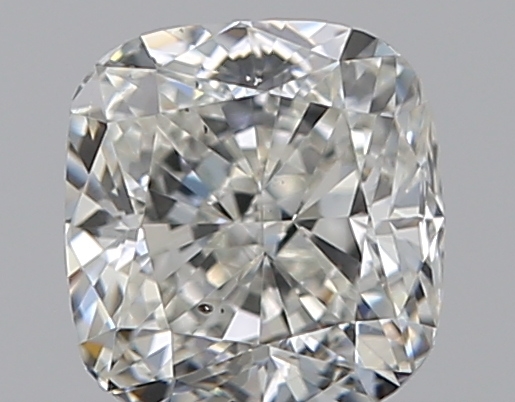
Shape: cushion
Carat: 0.5
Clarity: SI1
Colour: I
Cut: VG
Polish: EX
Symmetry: VG
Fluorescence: N
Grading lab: GIA
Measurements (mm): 4.54 x 4.29 x 2.98